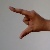
The image shows a hand gesture representing the letter 'Z' in Indian Sign Language.